Tenebrae (film)

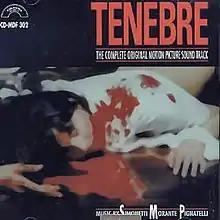
"Tenebrae" CD cover

The Italian rock band Goblin had provided the scores for two of Argento's previous films, "Deep Red" (1975) and "Suspiria" (1977), but the director had employed English composer Keith Emerson for his foray outside of the "giallo" subgenre, 1980's "Inferno". Goblin had disbanded that year, but in 1982 Argento asked three of the band's former members – Claudio Simonetti, Fabio Pignatelli, and Massimo Morante – to work on "Tenebrae". Owing to their history together, Simonetti felt it appropriate that Argento's return to "giallo" films should use the core members of Goblin. The resulting synth-driven score was credited to "Simonetti-Pignatelli-Morante", as Goblin's former drummer owned the rights to use the band's name.